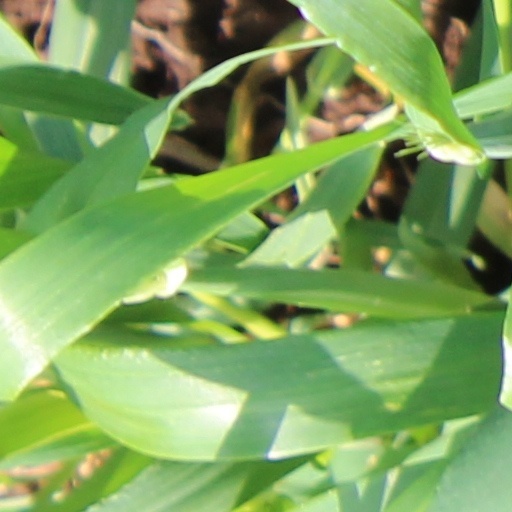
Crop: wheat